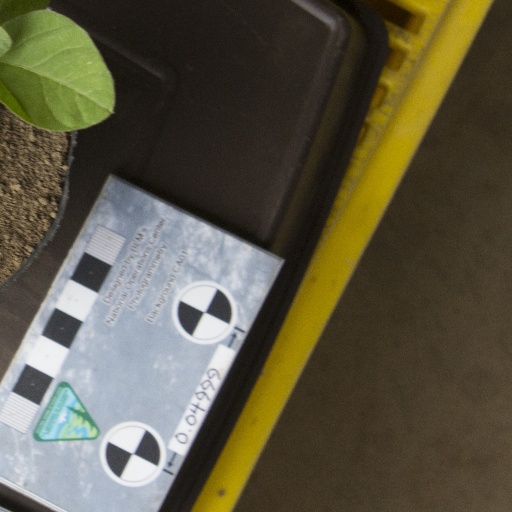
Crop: soybean